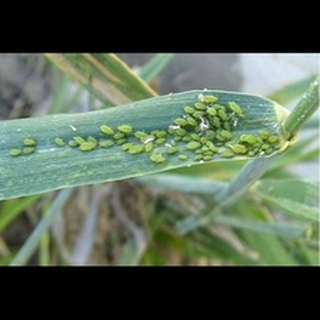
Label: wheat_aphid